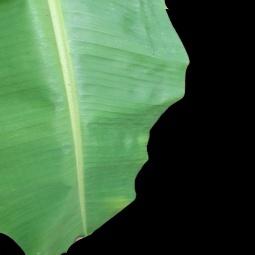
Label: Calcium